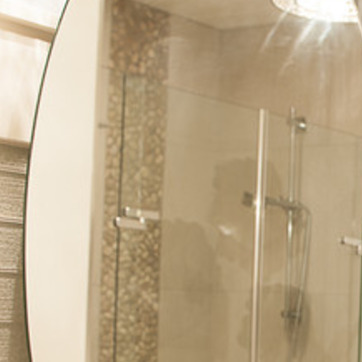
Material: mirror